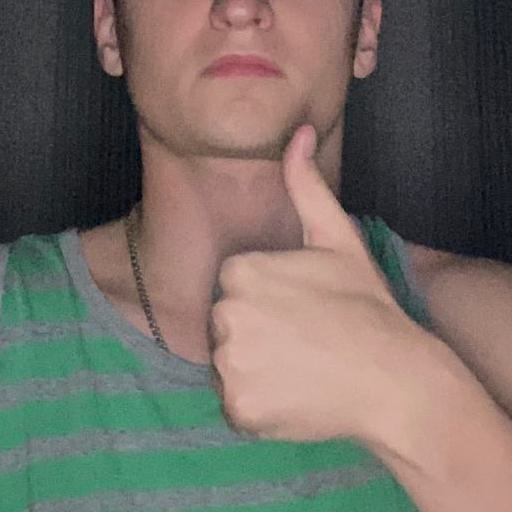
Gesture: like